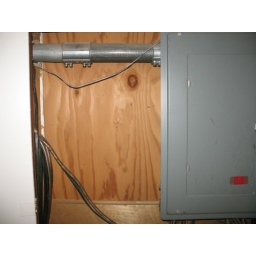
circuit breaker box in wall between hallway and kitchen